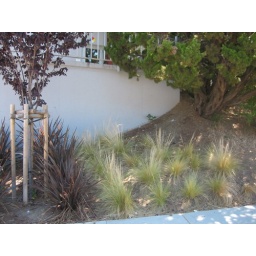
The trees on each side, with the wall behind and plants in the front make the image equal.